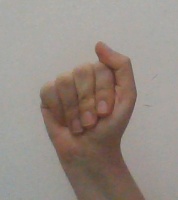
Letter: saad